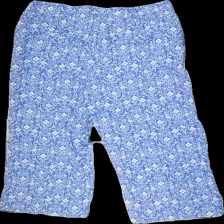
View: back
Type: Trousers
Category: Ladies
Brand: Holly And Whyte (Lindex)
Colors: Blue, White
Material: 100% Viscose
Pattern: Floral print
Cut: Loose
Size: 46
Price range: 50-100
Recommended usage: Reuse
Description: White and blue trousers